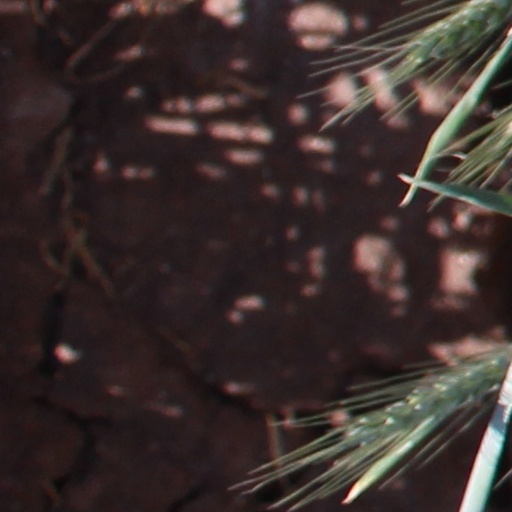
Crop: wheat